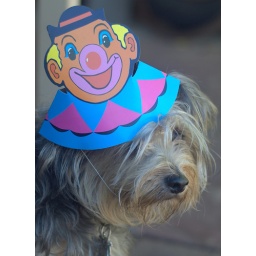
The birthday boy in his party hat at his BBQ